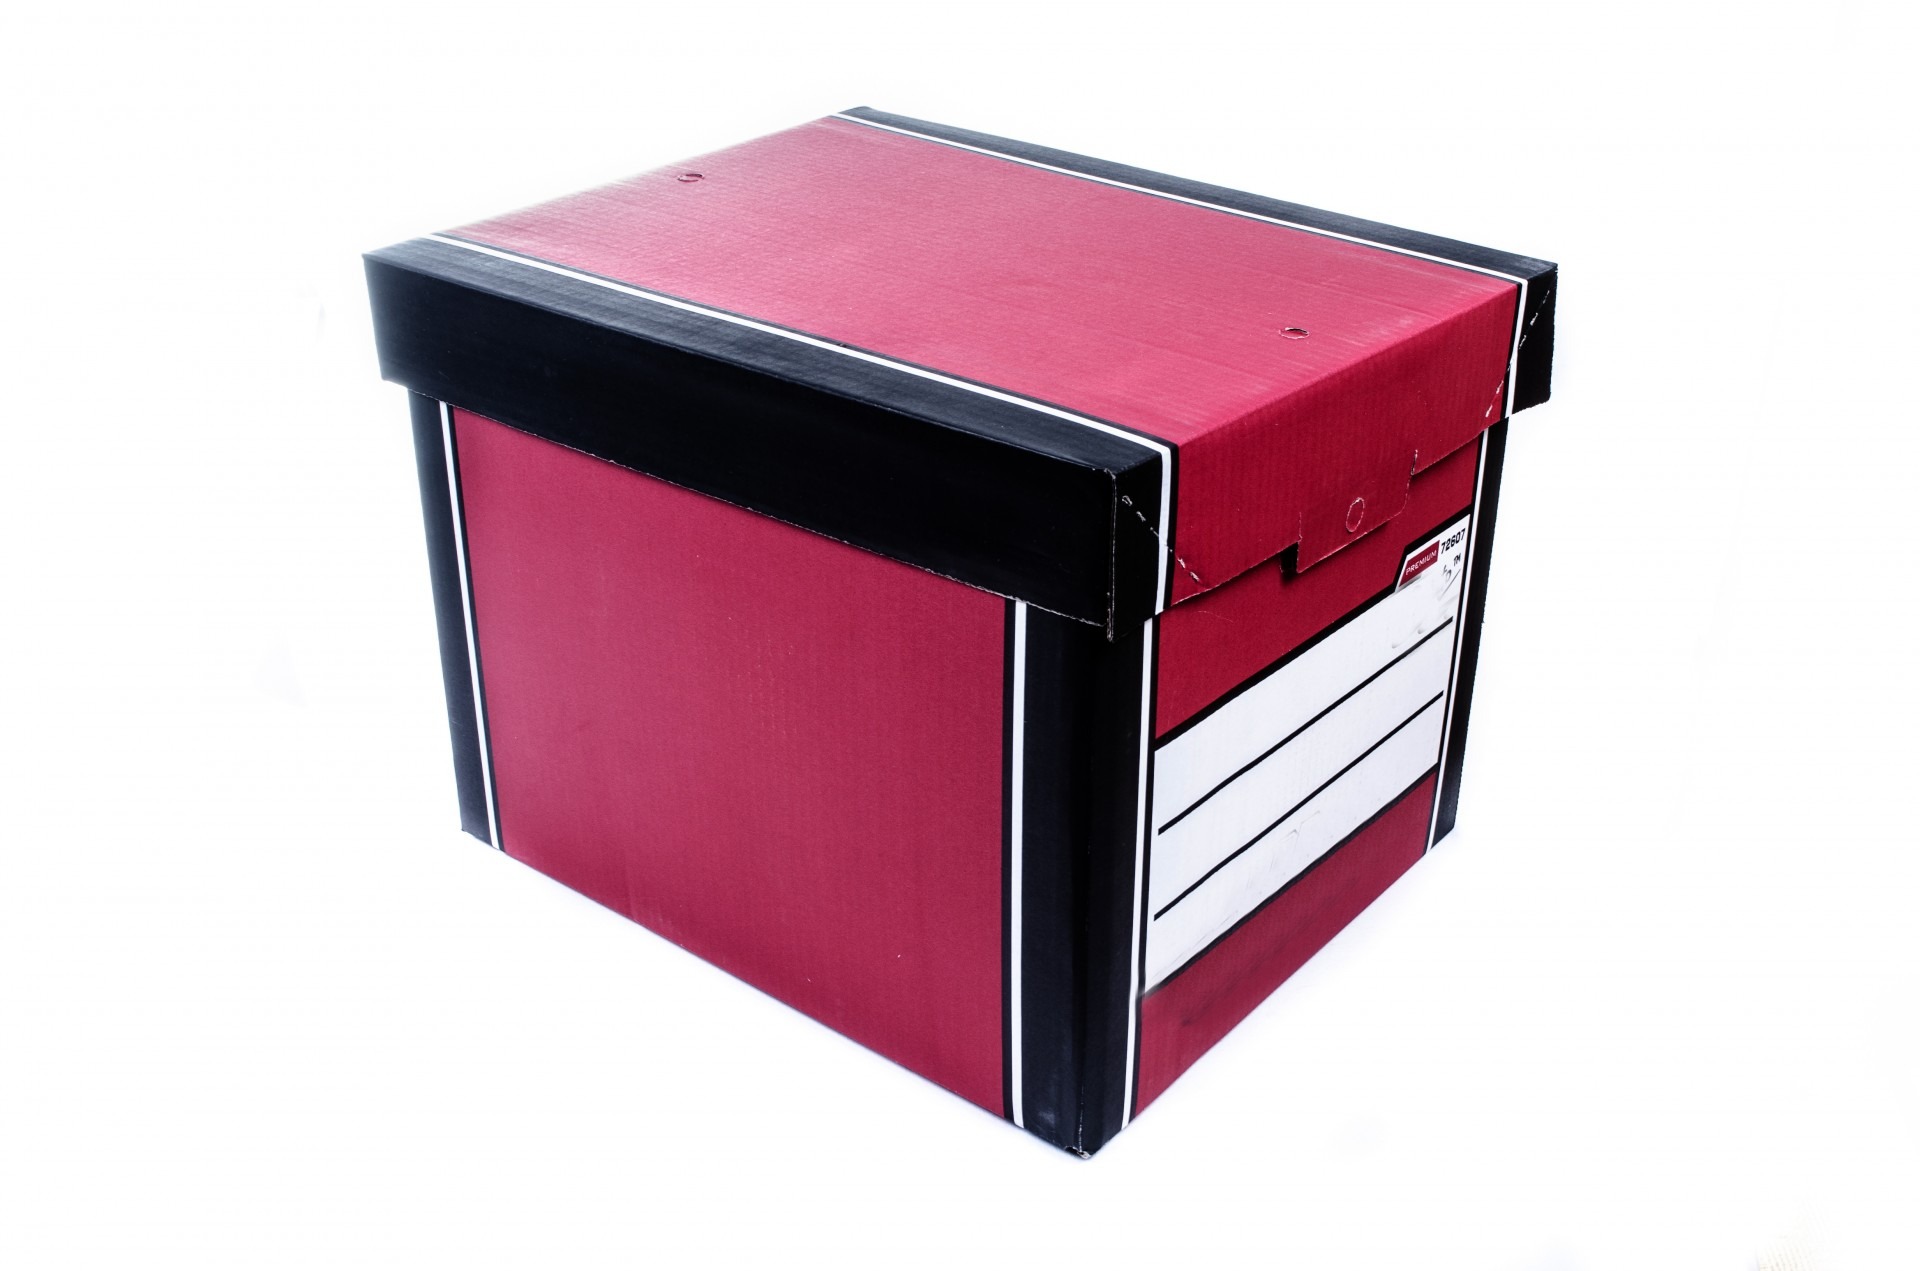
table, board, isolated, environment, gift, office, brown, business, box, object, freight, furniture, corrugated, merchandise, card, product, mail, moving, container, beige, cargo, rectangle, closed, cardboard, estate, magenta, distribution, carton, fragile, multimedia, delivery, fedex, pack, deliver